National Cadet Corps (India)

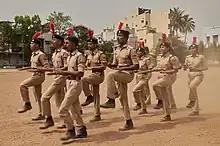

The National Cadet Corps (NCC) is the youth wing of the Indian Armed Forces with its headquarters in New Delhi, India. It is open to school and college students on voluntary basis as a Tri-Services Organisation, comprising the Army, the Navy and Air Force. Cadets are given basic military training in small arms and drill. Officers and cadets have no liability for active military service once they complete their course.